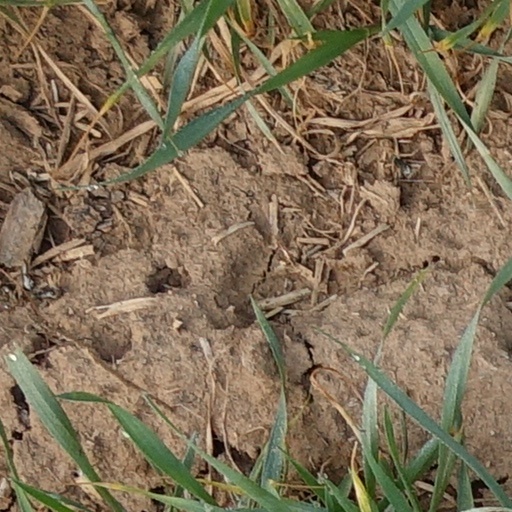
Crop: wheat